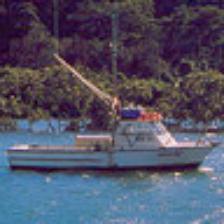
Label: NonHuman